Rum Punch

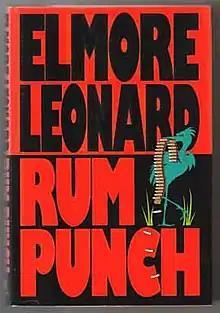
First edition

Rum Punch is a 1992 novel written by Elmore Leonard. The novel was adapted into the film "Jackie Brown" (1997) by director Quentin Tarantino.